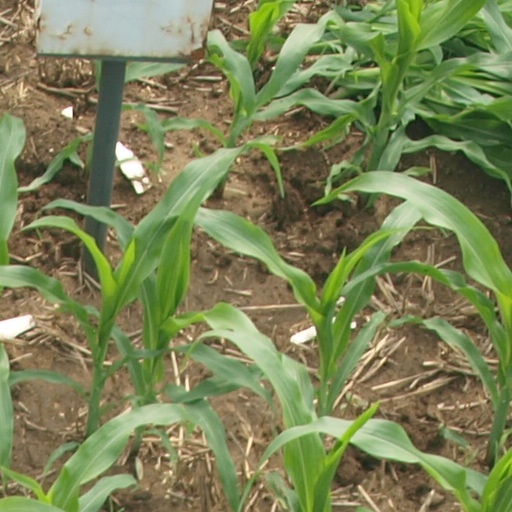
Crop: maize; corn